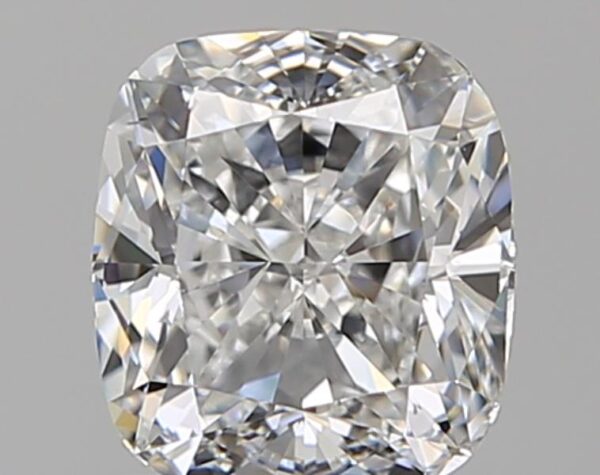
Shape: cushion
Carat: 1.2
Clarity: VS1
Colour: F
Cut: EX
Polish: EX
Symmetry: VG
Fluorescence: M
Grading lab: GIA
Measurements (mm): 6.19 x 5.68 x 3.9